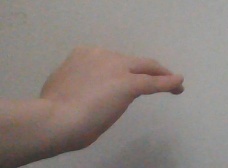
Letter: haa